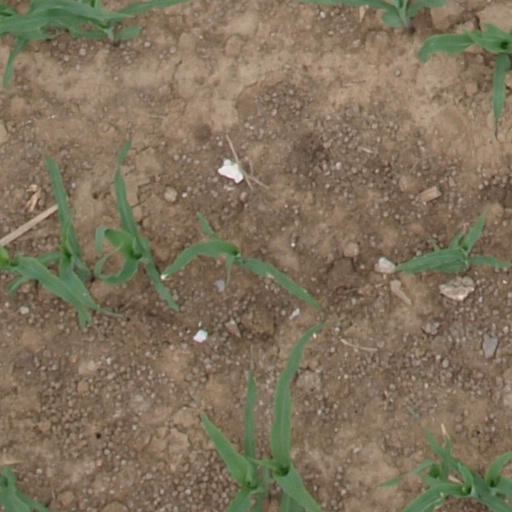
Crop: maize; corn